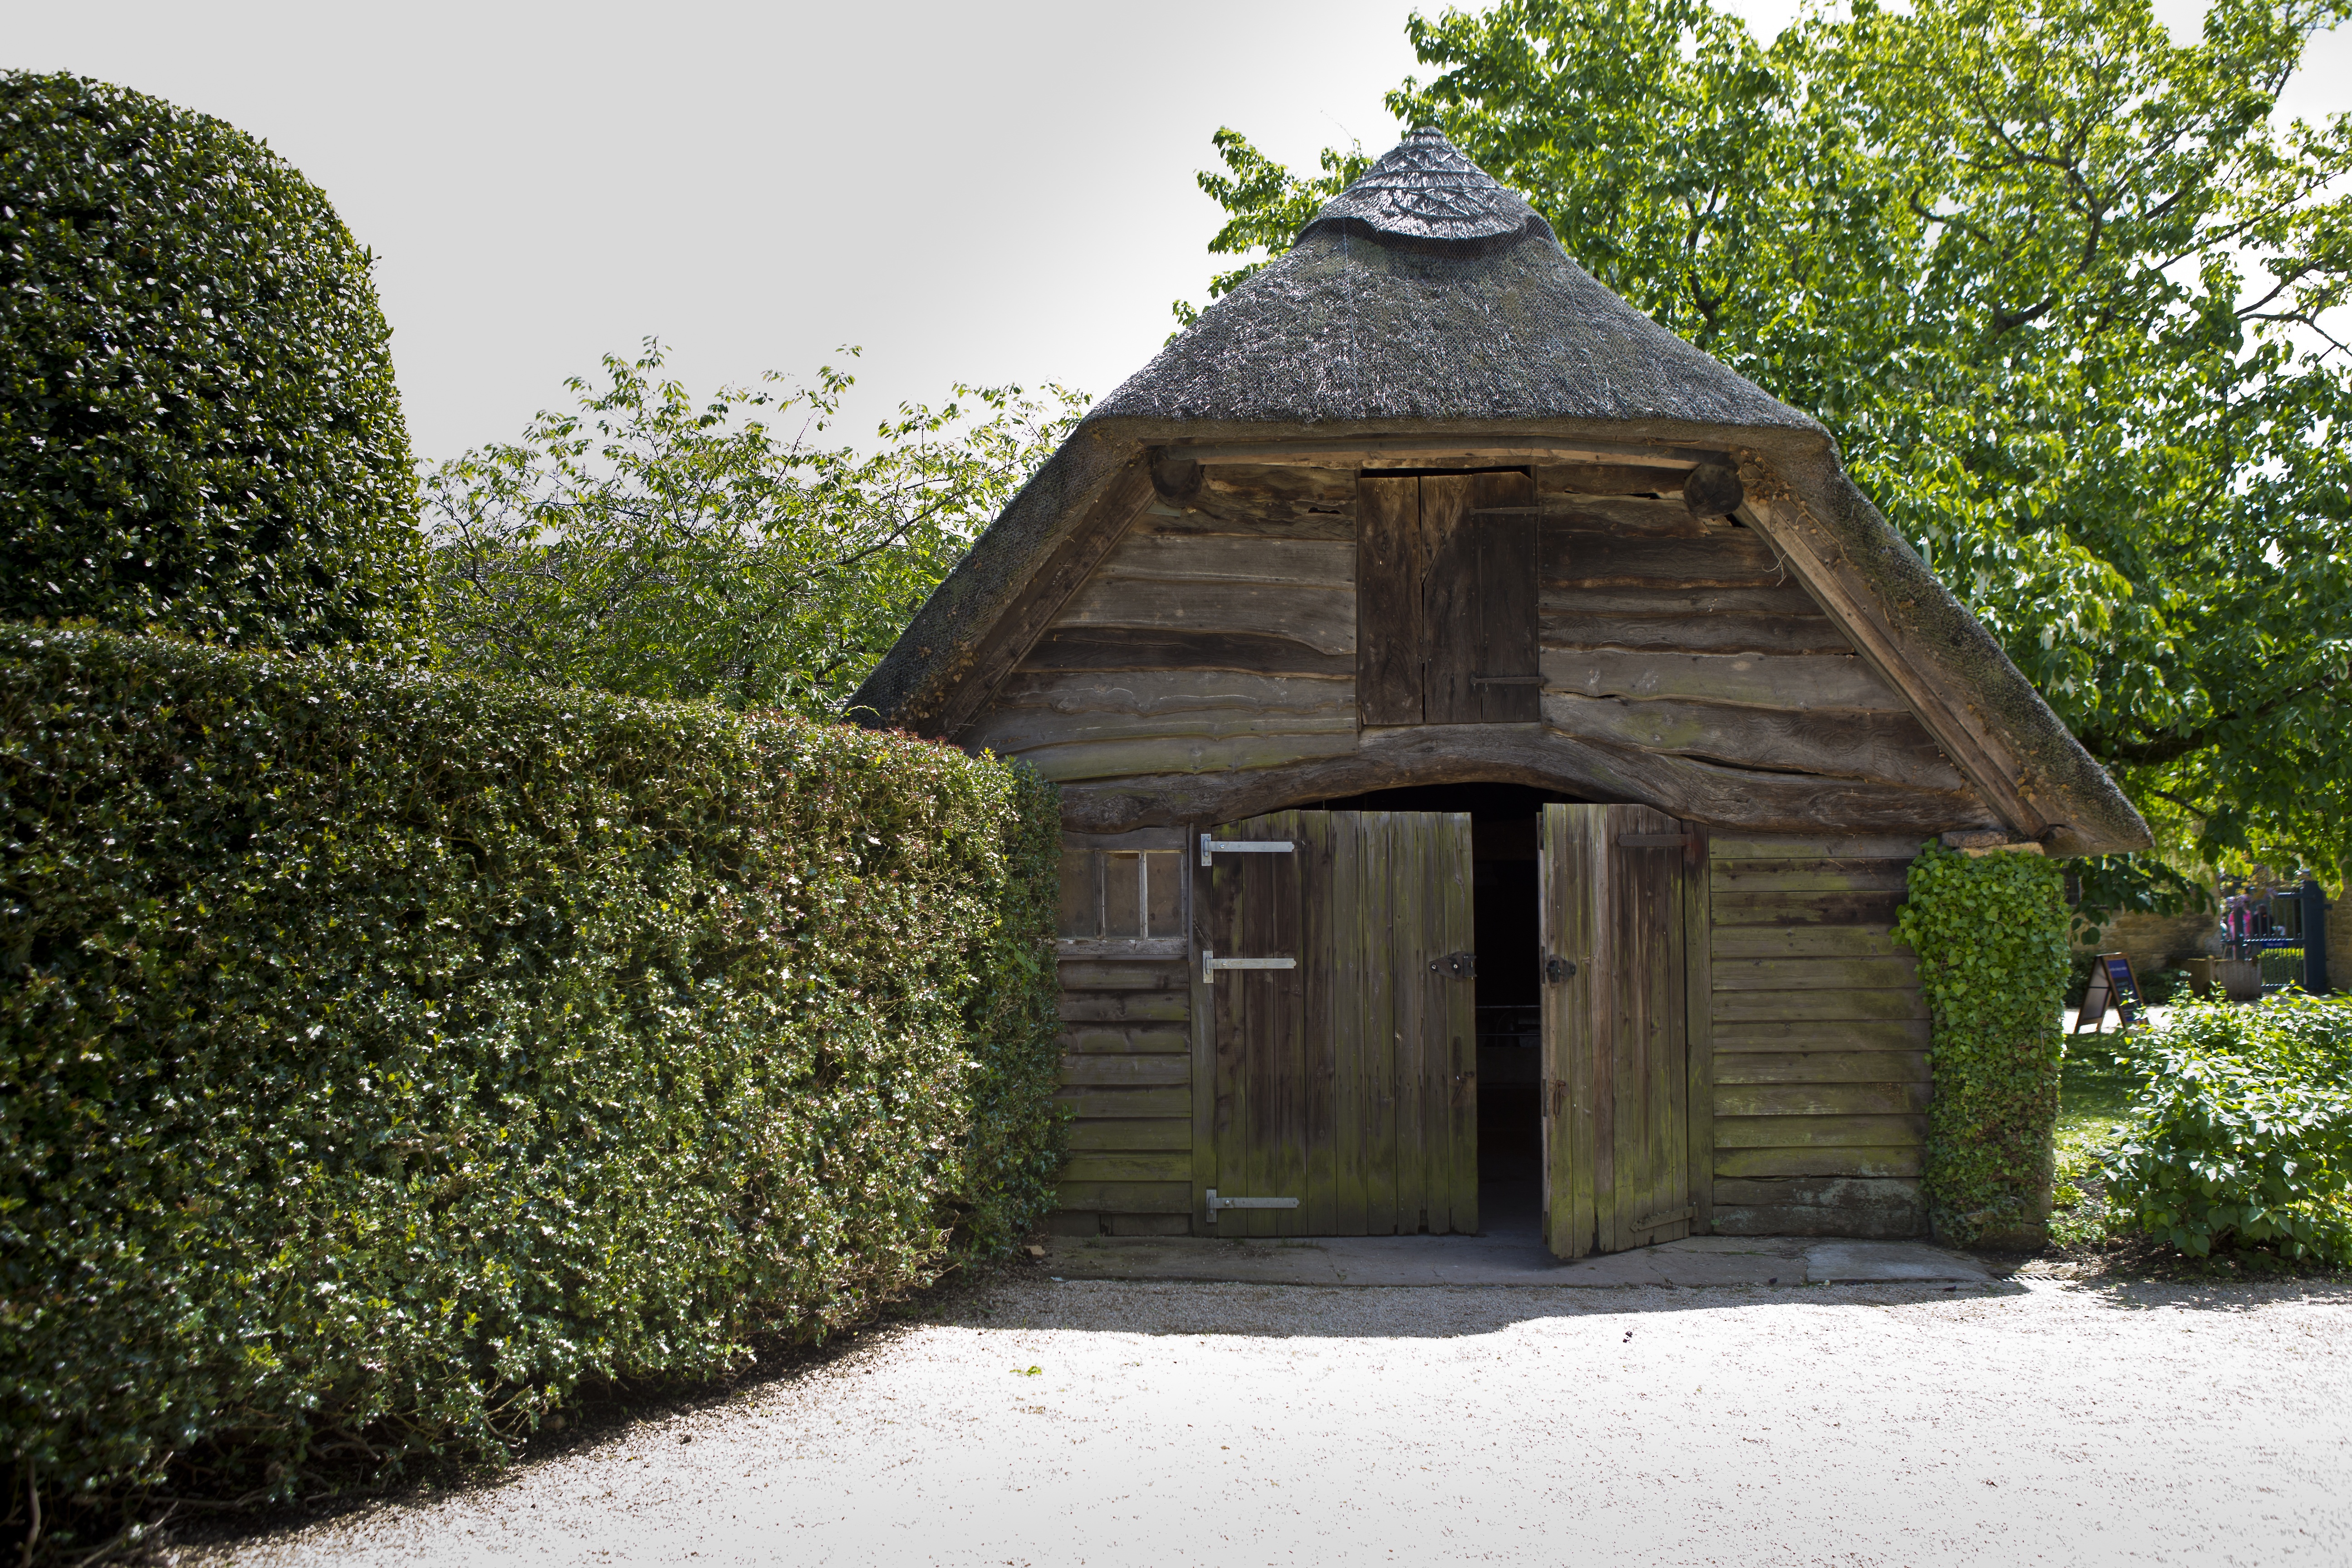
house, building, home, shed, cottage, backyard, chapel, garden, thatched roof, estate, yard, rural area, timber barn, topiary hedging, hidcote manor garden